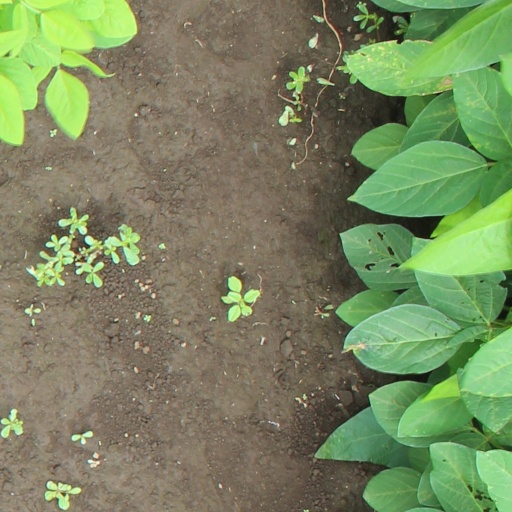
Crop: soybean